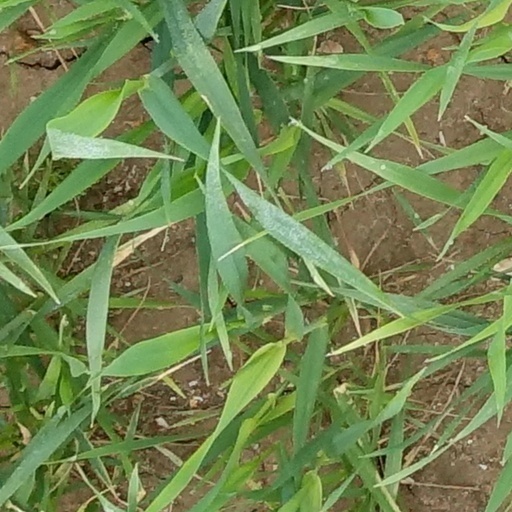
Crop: wheat